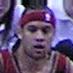
Age: 29